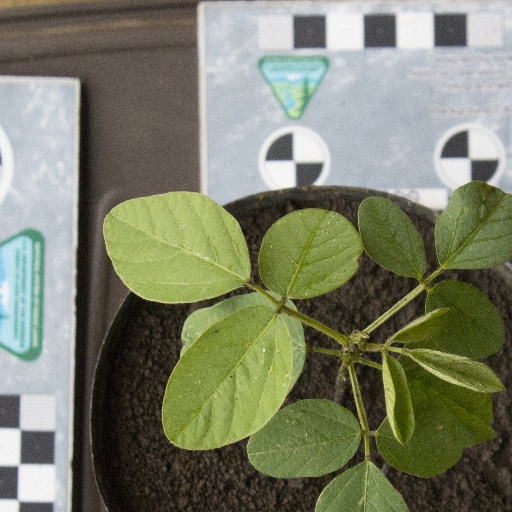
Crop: soybean